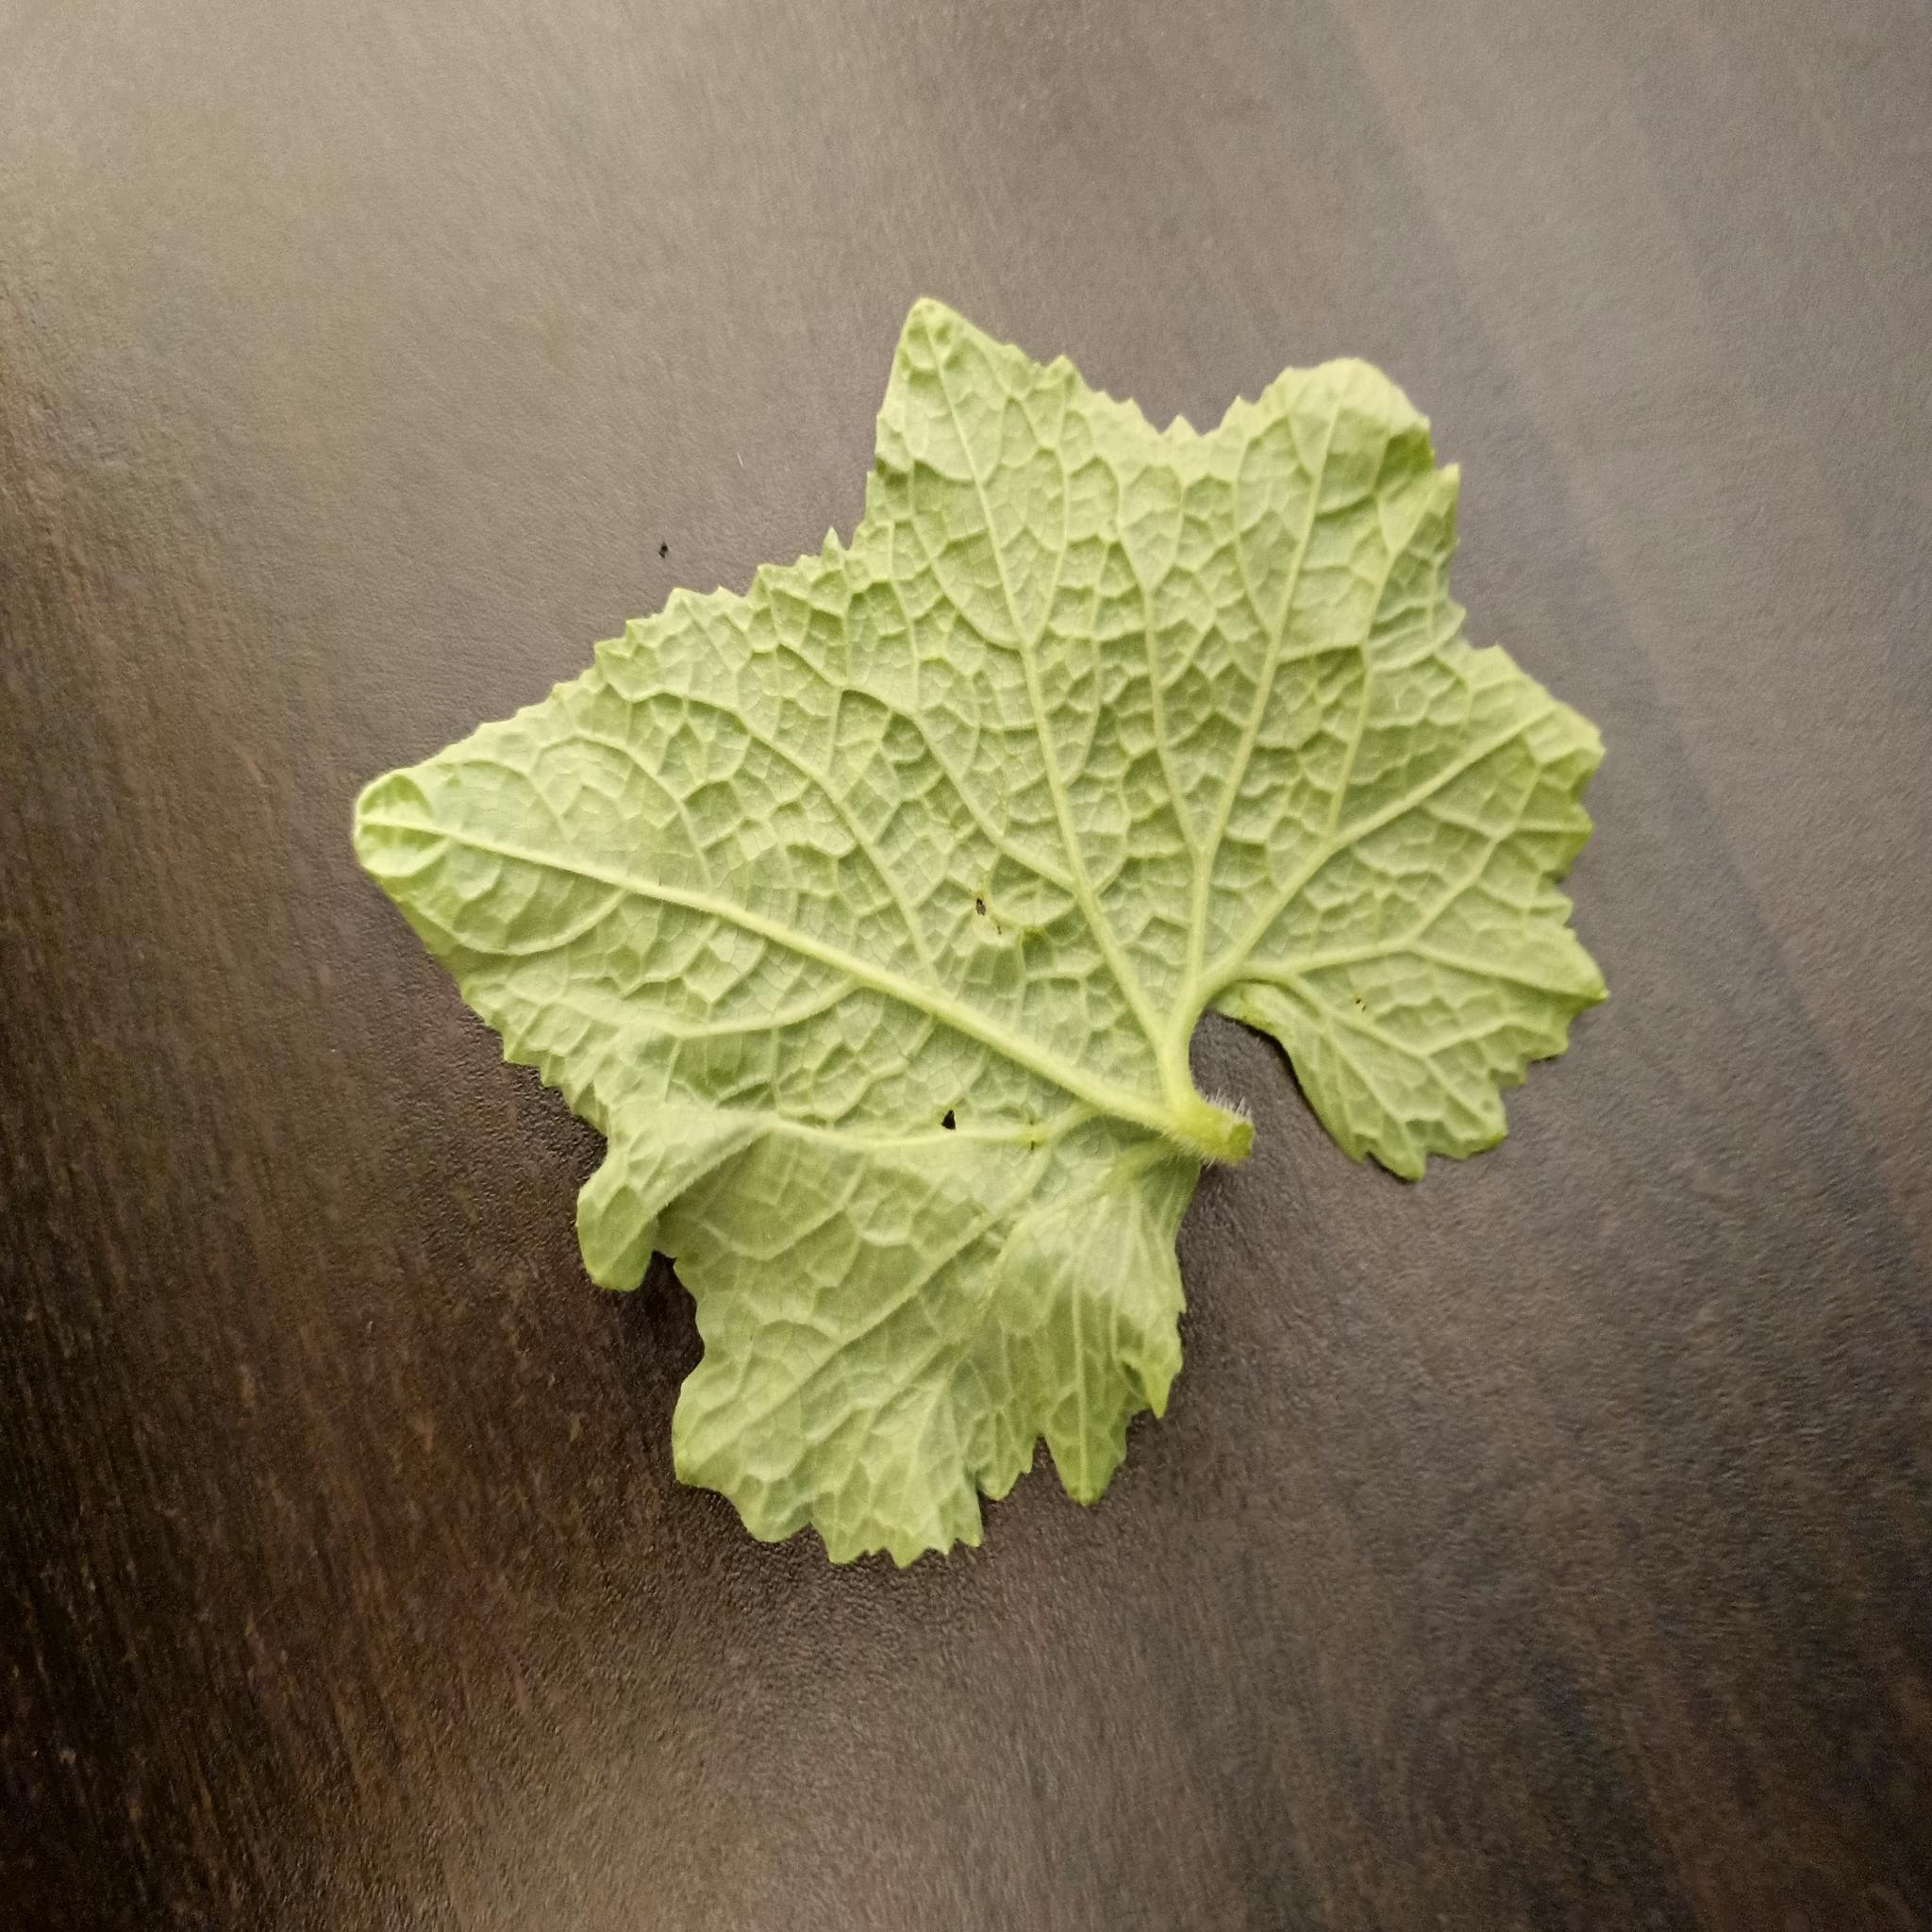
Label: Leaf curl